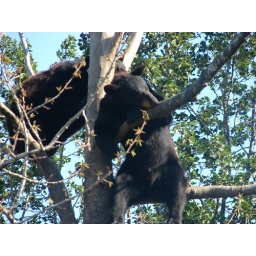
Two bear cubs napping in a tree in the Kanai Penninsula of Alaska.